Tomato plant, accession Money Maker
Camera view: vertical (180 deg); turntable rotation: 0 degrees
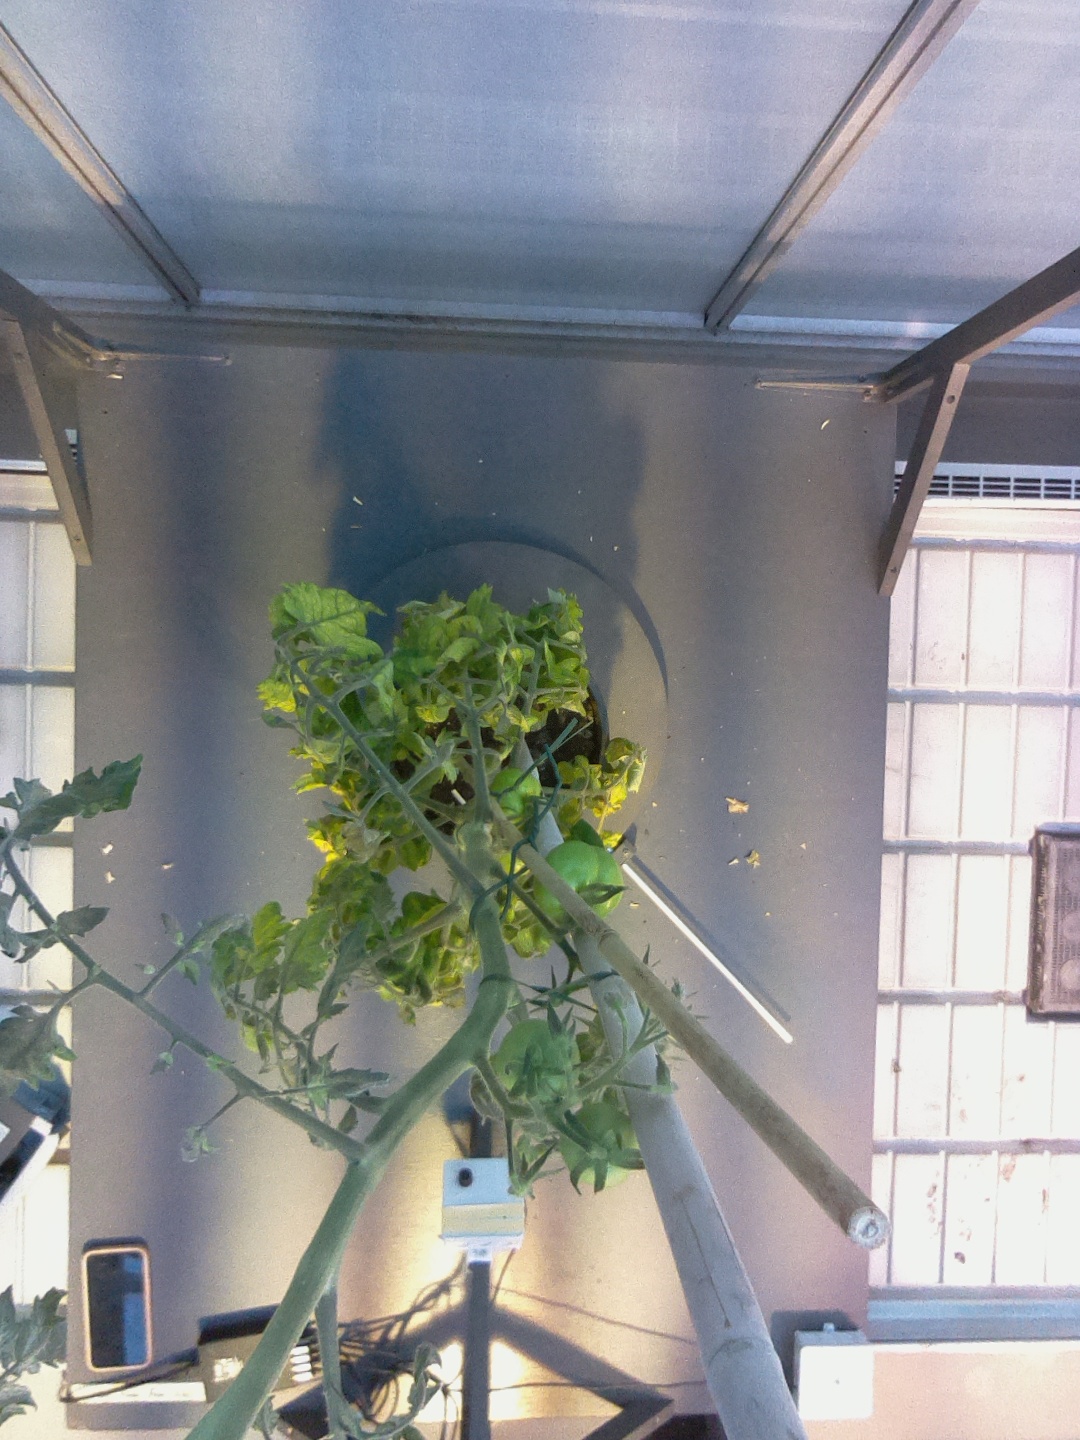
BBCH growth stage 75: 50%-60% of final fruit size